Aleksandr Ulyanov

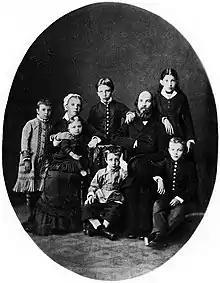
The Ulyanov family, 1879 (Aleksandr standing in the middle, Vladimir sitting to the right).

Aleksandr Ilyich Ulyanov was a Russian revolutionary and political activist who was executed for planning an assassination against Alexander III of Russia. He was the elder brother of Vladimir Lenin, the founder of the Soviet Union; his execution pushed his younger brother into activism.